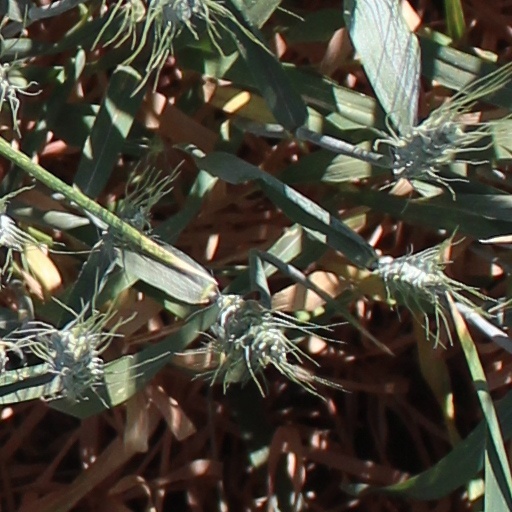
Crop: wheat